Scripps News

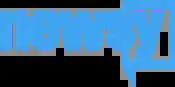
Newsy's former logo was used from 2015 until its relaunch as an over-the-air broadcast network on October 1, 2021.

Newsy was founded in 2008. In its early years, Newsy operated primarily as a syndication business, selling news and original content to major digital journalism brands that included AOL/"Huffington Post", Microsoft and Mashable.